Spider-Man: Homecoming

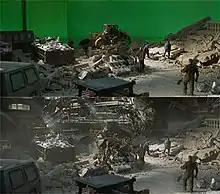
Trixter used a LIDAR scan of Grand Central Terminal from "The Avengers" to help create their CGI version (bottom), adding to the elements filmed on set (top).

Visual effects for the film were completed by Sony Pictures Imageworks, Industrial Light & Magic, Luma Pictures, Digital Domain, Cantina Creative, Iloura, Trixter, and Method Studios. Executive producer Victoria Alonso initially did not want Imageworks, which worked on all previous Spider-Man films, to work on "Homecoming", in order to give it a different look than those earlier films. She changed her mind after seeing what she called "phenomenal" test material from the vendor. The film's main-on-end title sequence was designed by Perception.